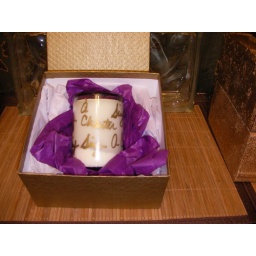
upcycled wine bottle soy candle in my exclusive scent of Sing